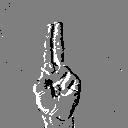
ASL letter: u